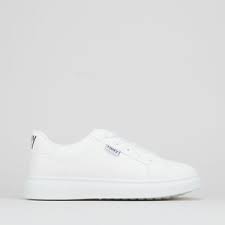
Label: Sneaker